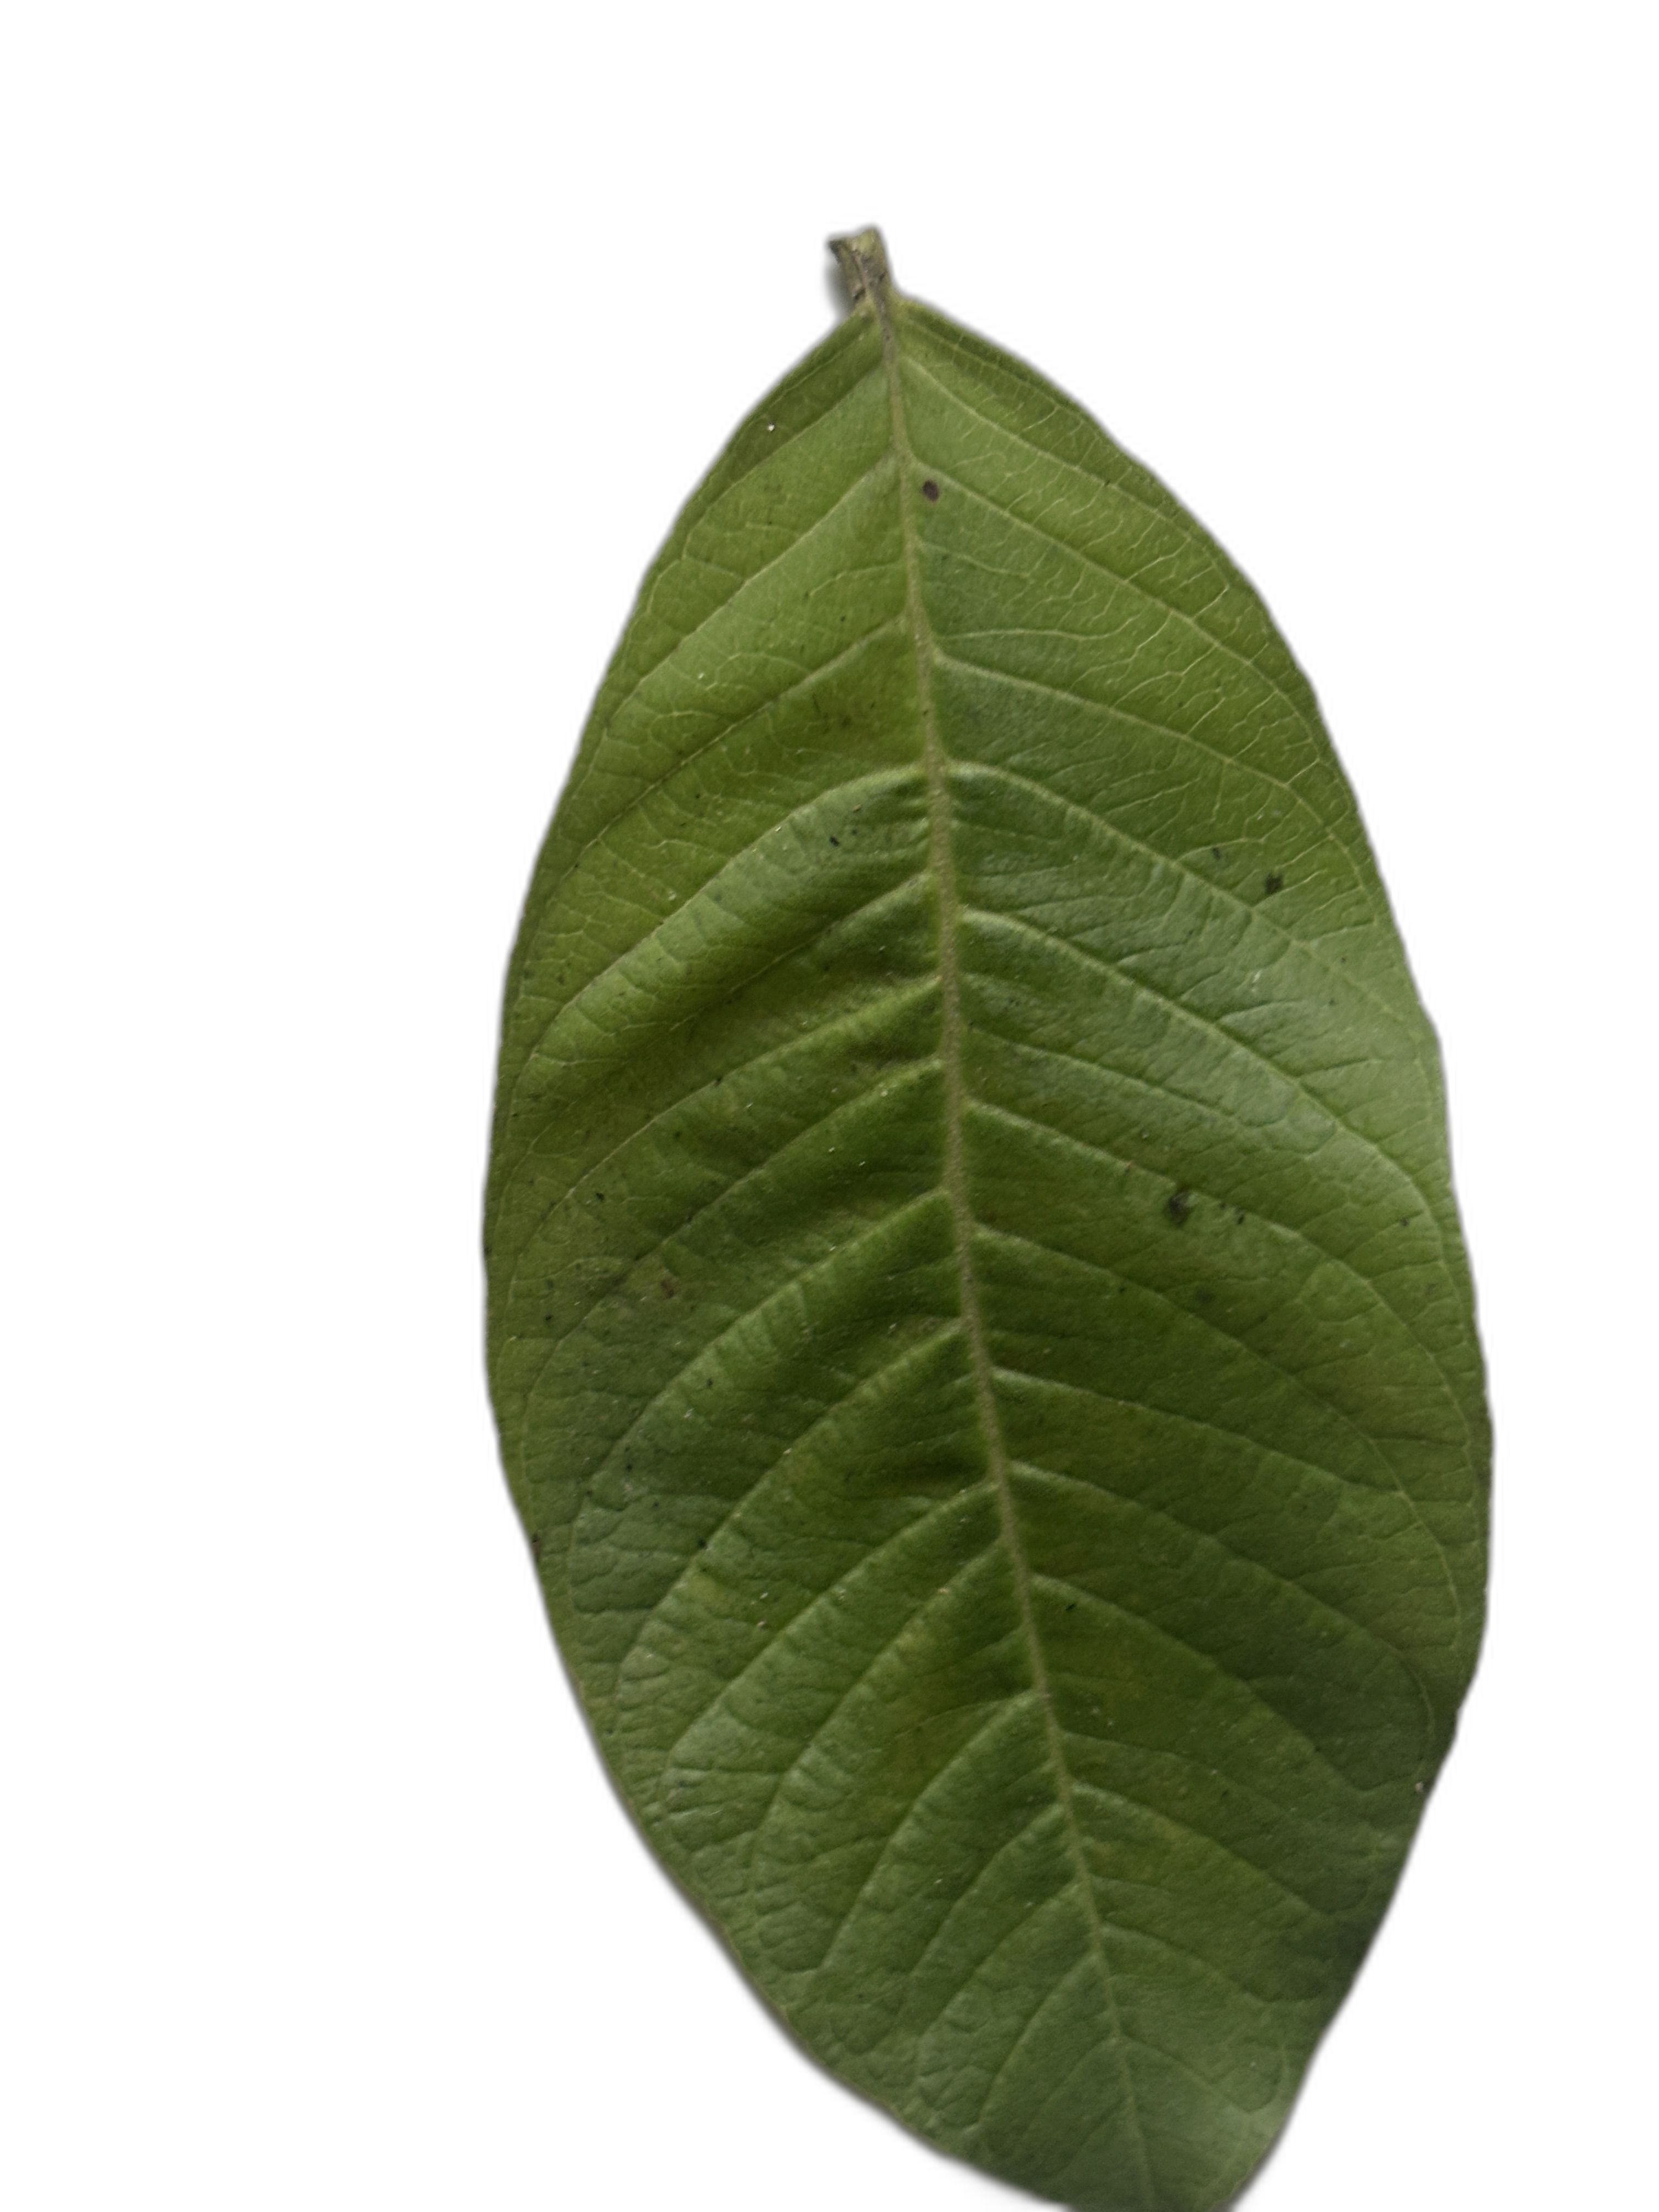
Plant part: leaf
Disease: Healthy